Auchincruive Waggonway

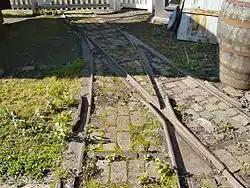
A section of typical flangeway track as used by Richard Trevithick

By 1792 the waggonway had reached Ayr harbour and a report of 1807 indicates that the old waggonway had been completely replaced.